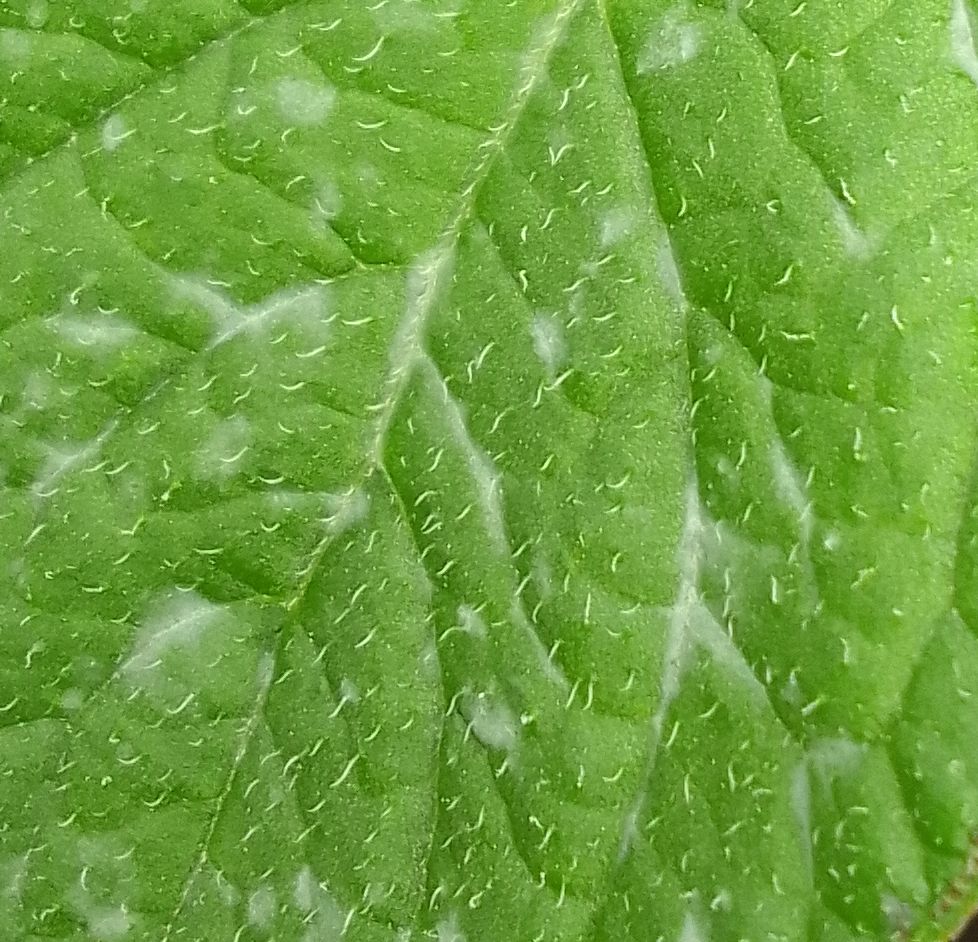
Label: Healthy